Sandymount Strand

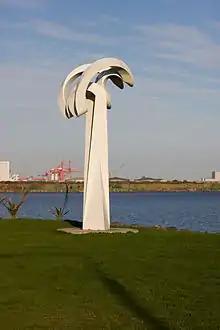
"An Cailín Bán" / "Awaiting the Mariner" sculpture on Sandymount Strand.

At the end of the strand walkway lies a 20-foot high metal sculpture donated by Mexican President Vicente Fox in November 2002, symbolizing the friendship between the Irish and Mexican people. This work, named "Awaiting the Mariner", was created by Mexican sculptor Sebastián and was the first permanent work by a Mexican artist in Dublin. There was a mixed reaction from residents when the sculpture was originally placed.